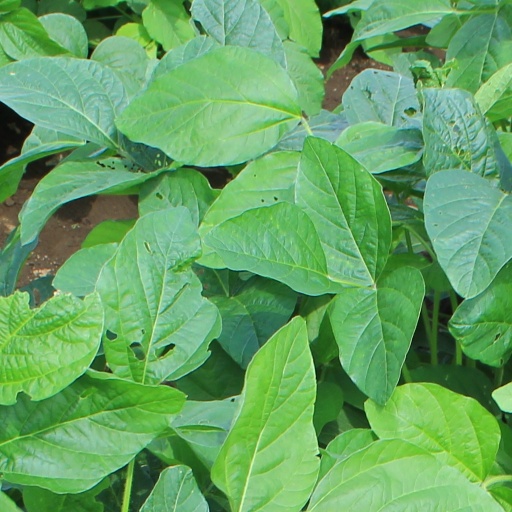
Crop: soybean